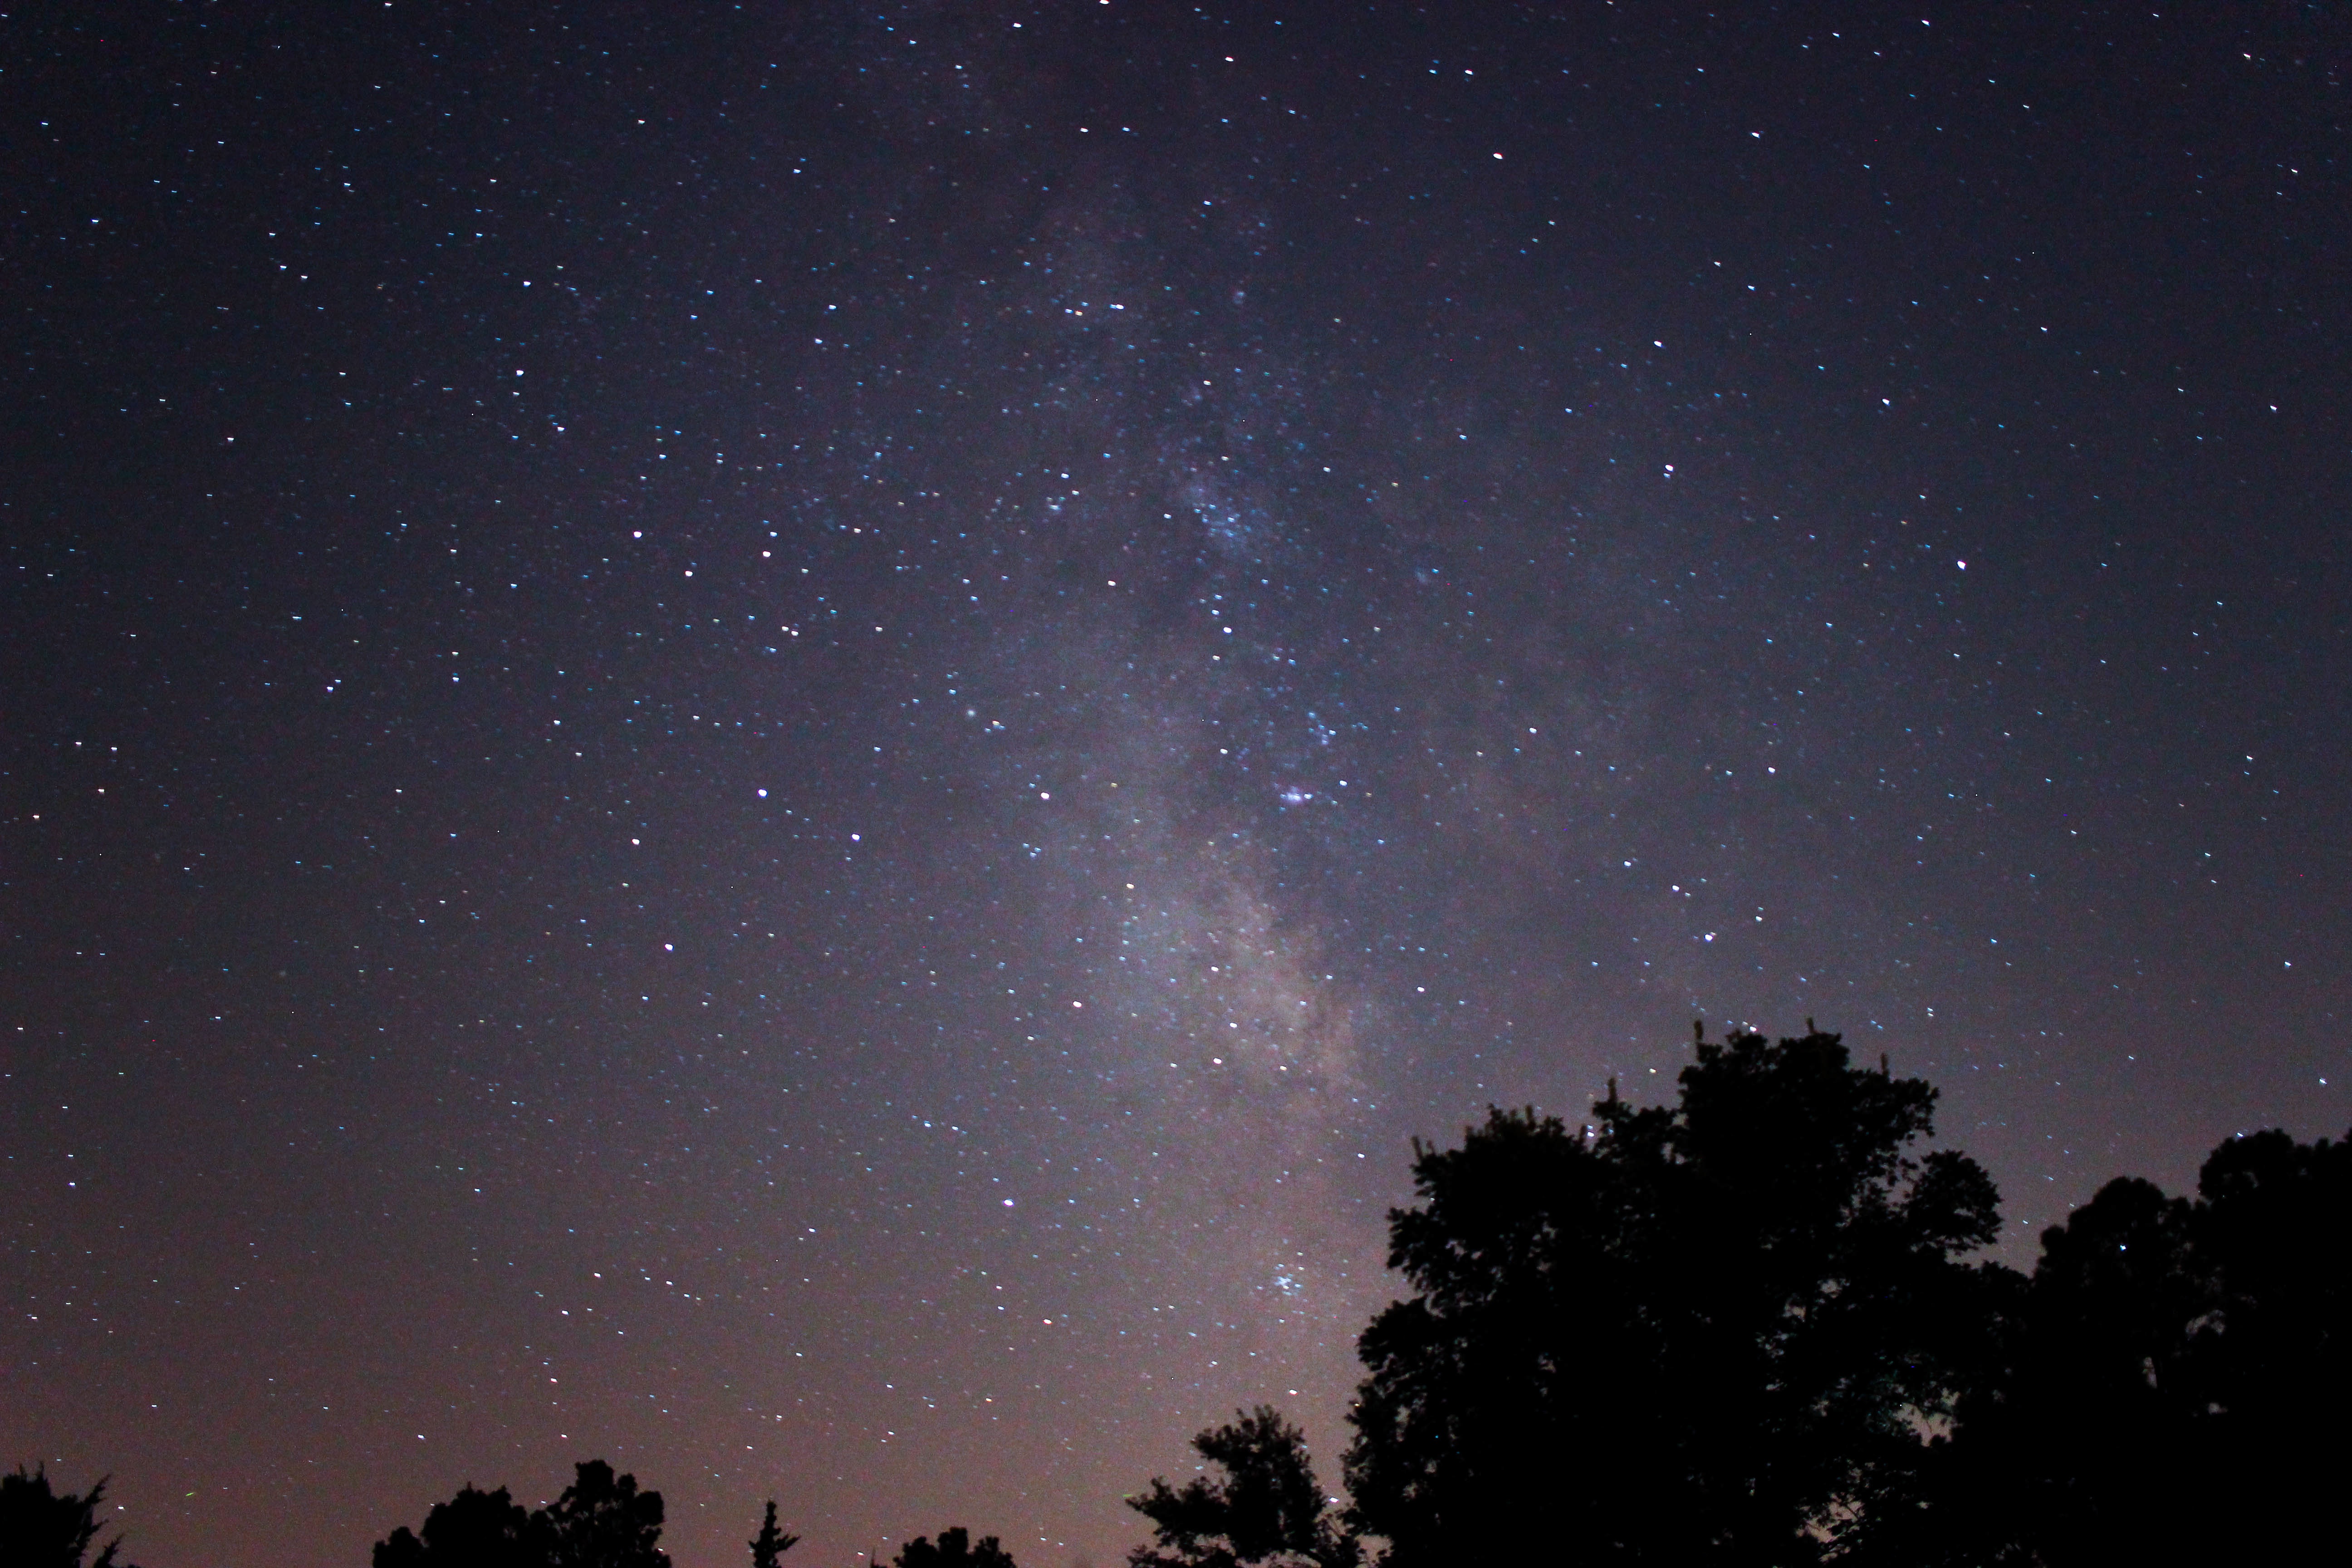
sky, night, star, milky way, atmosphere, darkness, galaxy, astronomy, midnight, astronomical object, spiral galaxy